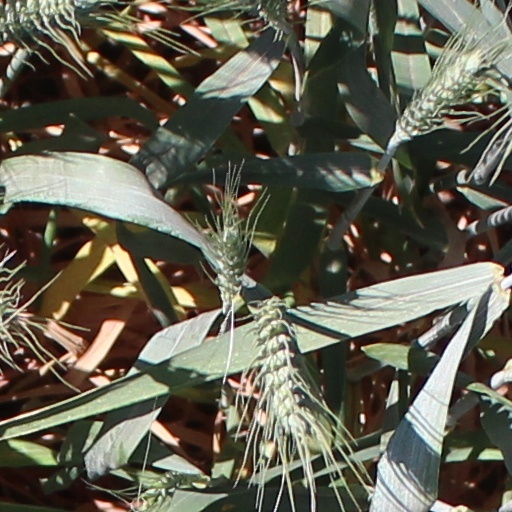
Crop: wheat